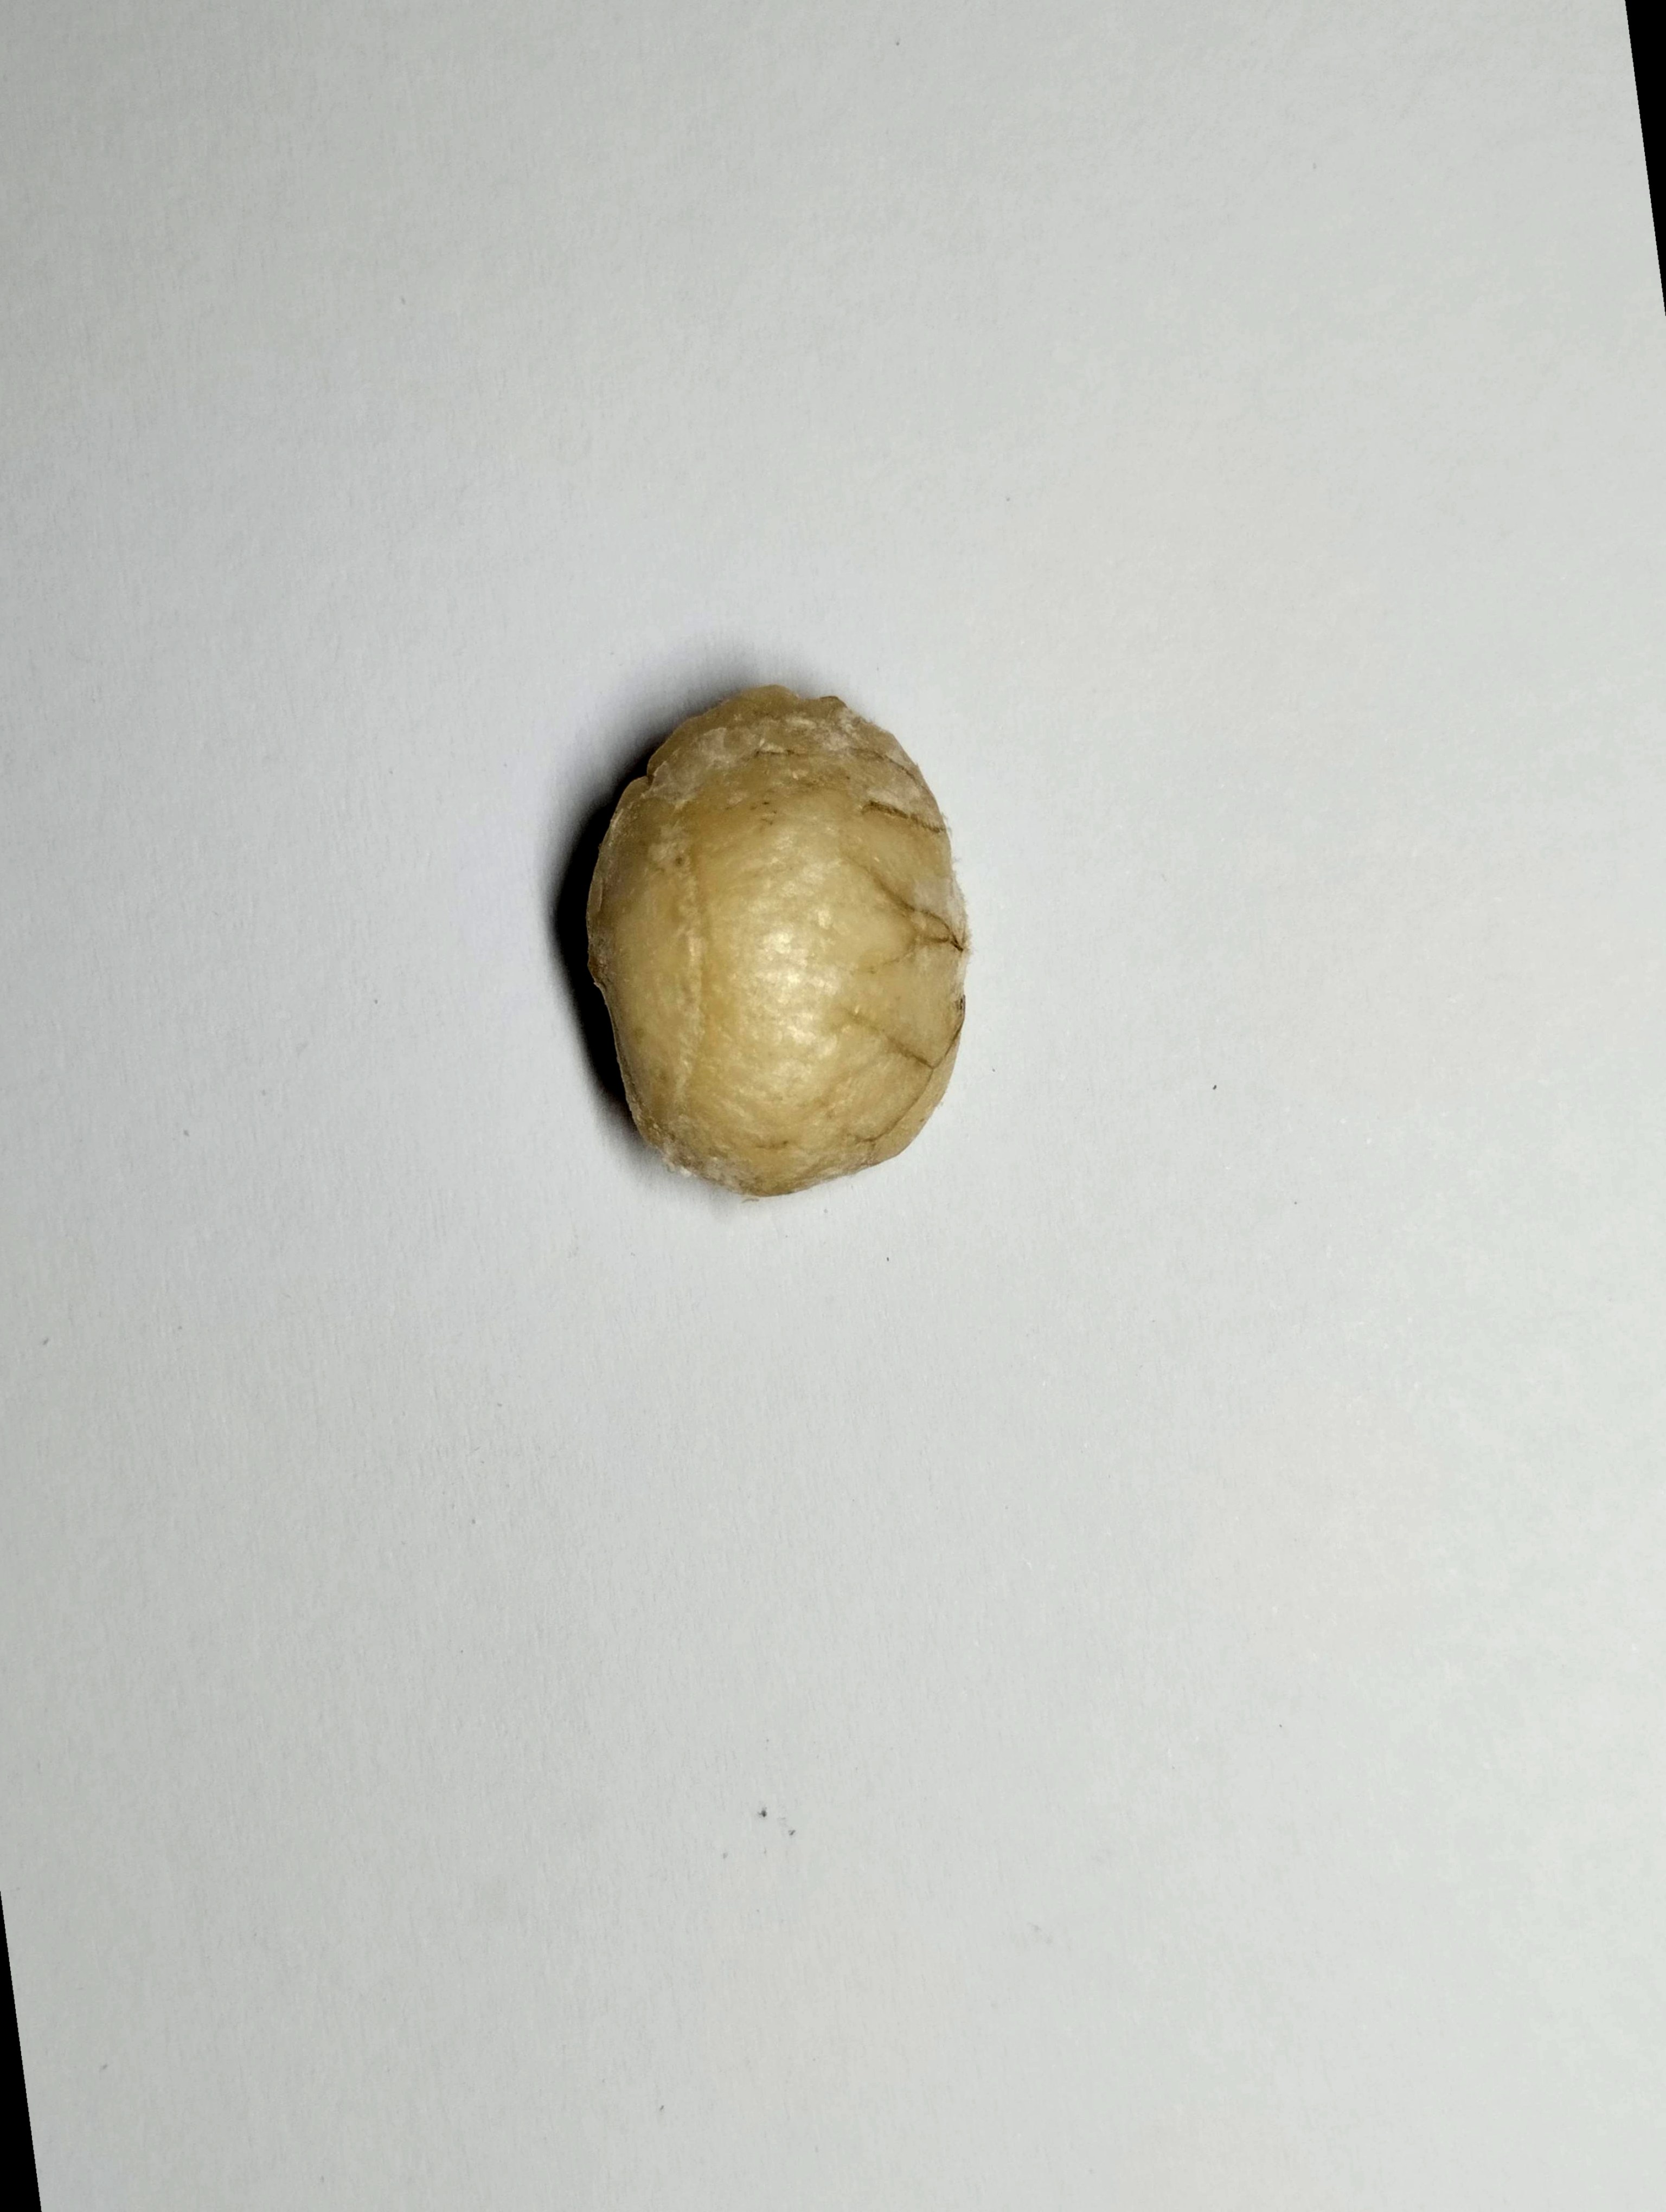
Label: bagus (good seed)